Lands of Lainshaw

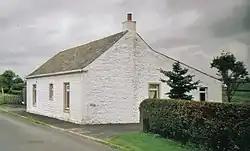
A view of Bloak Well, now 'Salt Well'

In 1779 the estate farms included Gilmill, Kirkmuir, Righead, Parkside, Irvinehill, the Kilbryde Farms, Gouknest, Magbie-hill, Gaimes-hill, Bankend of Bollingshaw, Sandyland of Bollingshaw, Canaan and Clerkland. The rental income from the estate was £1628 per year, a considerable sum (Lainshaw 1779). James Kerr was the 'Baron Officer' at Lainshaw until his death on 4 July 1880. His wife was Barbara Barclay and they were buried at the Laigh Kirk.